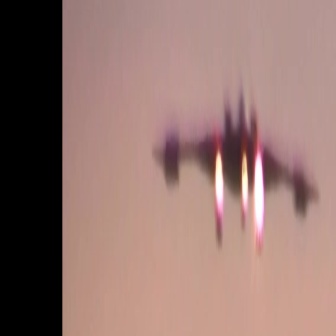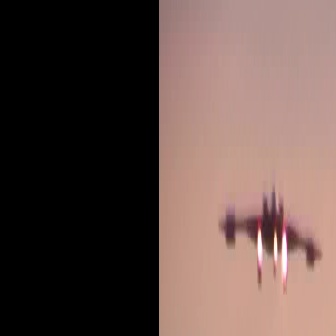
  Please identify the target specified by the bounding box [150,69,320,239] in the first image and locate it in the second image. Return the coordinates in [x_min,y_min,x_max,y_max] format.
Answer: [219,178,322,281]